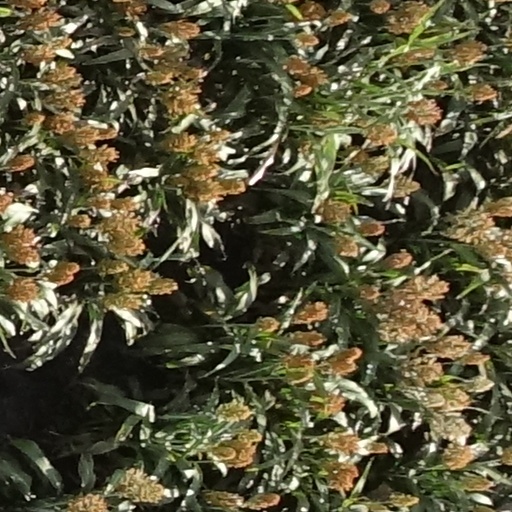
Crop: sorghum